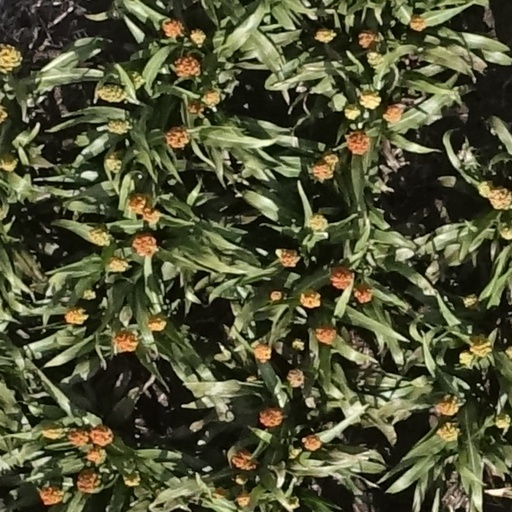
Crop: sorghum